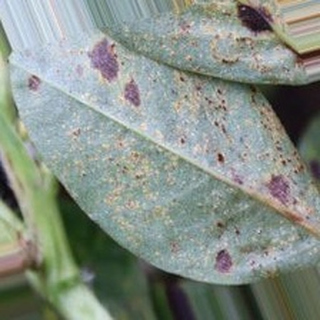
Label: groundnut_rust